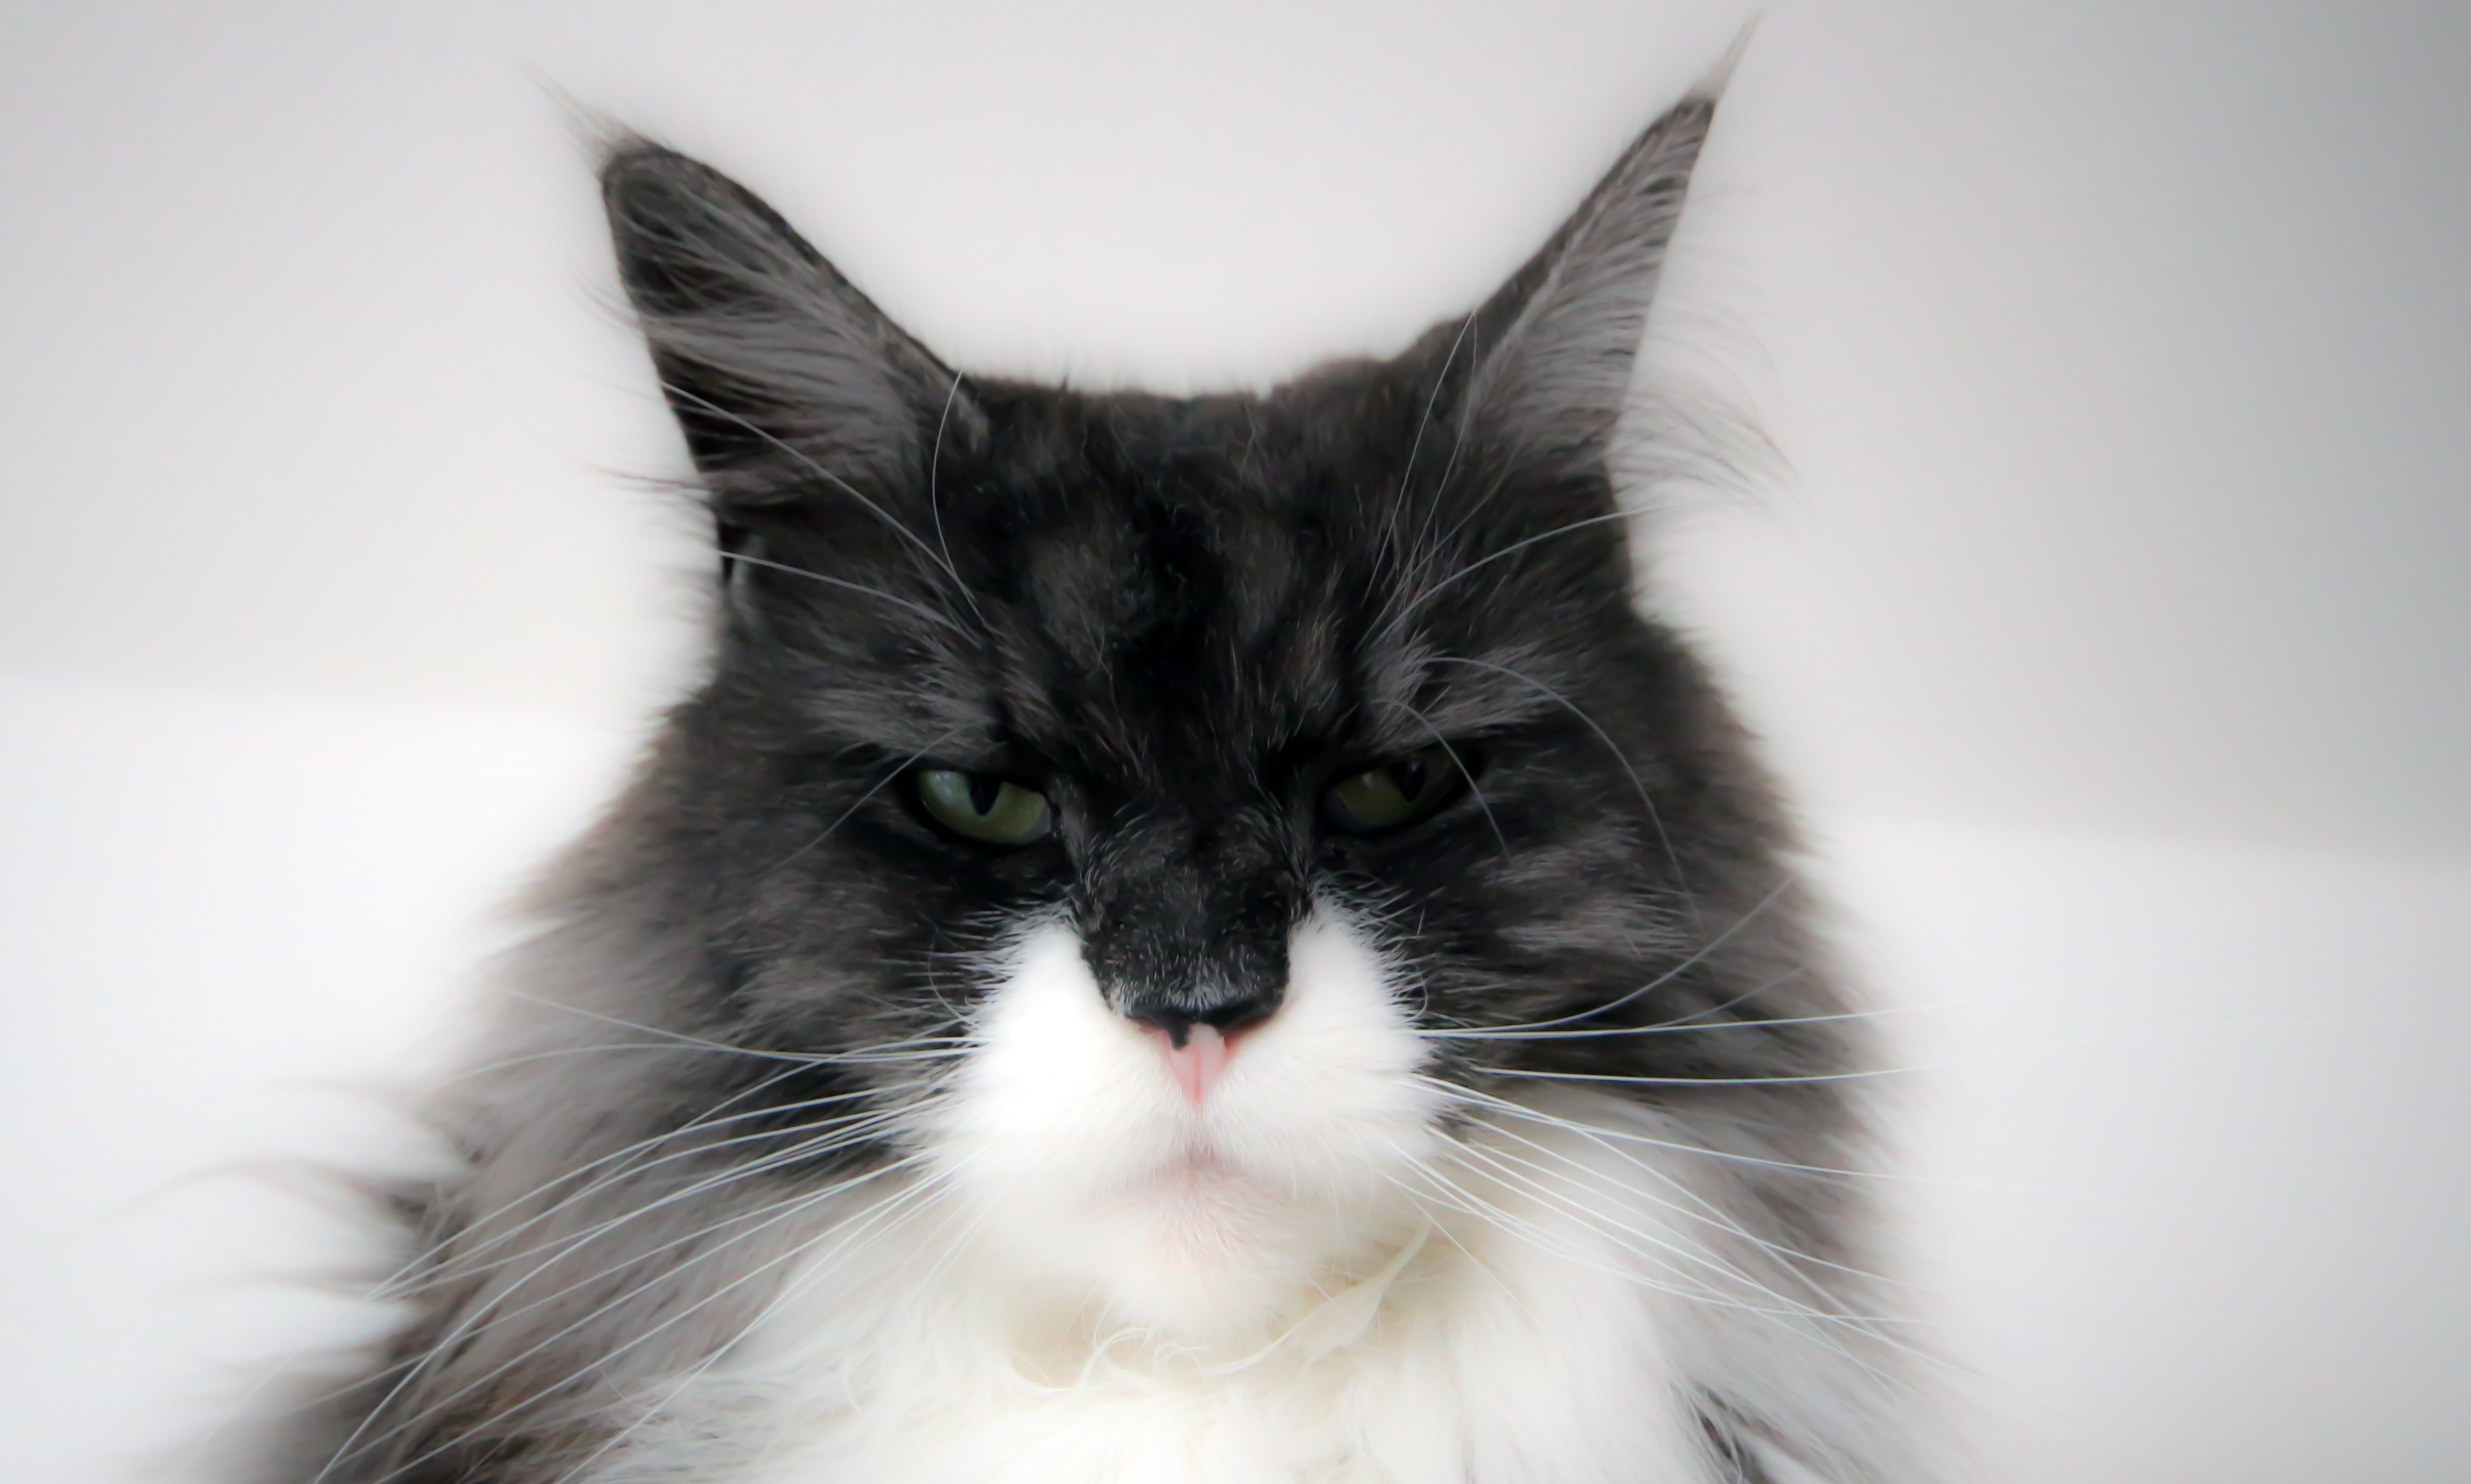
white, cat, mammal, black, monochrome, whiskers, cool, animals, vertebrate, maine, maine coon, cat face, coon, main coon, longhair cat, norwegian forest cat, small to medium sized cats, cat like mammal, carnivoran, domestic short haired cat, domestic long haired cat